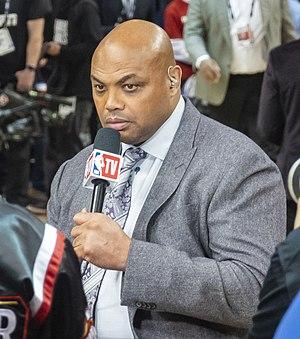
"Charles Wade Barkley, né le 20 février 1963 à Leeds dans l'État de l'Alabama, est un ancien joueur de basket-ball américain jouant au poste d'ailier fort, ayant évolué au sein de la National Basketball Association, de 1984 à 2000. Il est aujourd'hui est analyste sur Inside the NBA. Surnommé ""Chuck"", ""Sir Charles"" et ""Round Mound of Rebound"", Barkley s’est imposé comme l’un des ailiers forts les plus dominants de la NBA. Joueur à l’Université d’Auburn, il a été sélectionné par les 76ers de Philadelphie en 5ᵉ choix de la draft NBA de 1984.